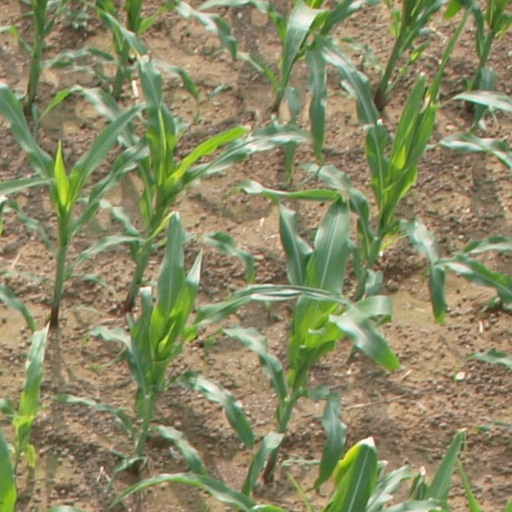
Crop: maize; corn